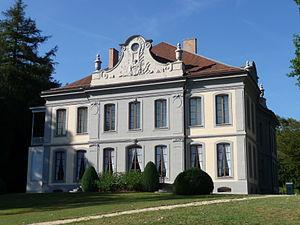
La Musée de l'Elysée à Lausanne.
Lausanne est une ville suisse située sur la rive nord du lac Léman. Elle est la capitale et ville principale du canton de Vaud et le chef-lieu du district de Lausanne. Elle constitue la quatrième ville du pays en nombre d'habitants après Zurich, Genève et Bâle. Fin 2019, la commune de Lausanne compte 146 032 habitants. En 2018, l'agglomération lausannoise compte 420 757 habitants. En 2012, l'agglomération lausannoise concentre 50 % de la population et 60 % des emplois du canton de Vaud.
Cette liste présente les biens culturels d'importance nationale dans le canton de Vaud. Cette liste correspond à l'édition 2009 de l'Inventaire Suisse des biens culturels d'importance nationale pour le canton de Vaud. Il est trié par commune et inclus : 186 bâtiments séparés, 46 collections, 32 sites archéologiques et deux cas particuliers.
Cette liste présente les biens culturels d'importance nationale à Lausanne.
Le Musée de l'Elysée est un musée consacré à la photographie et situé dans la ville vaudoise de Lausanne en Suisse, Tatyana Franck en assure la direction.